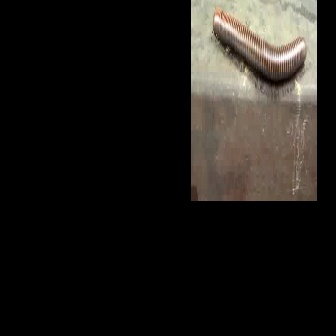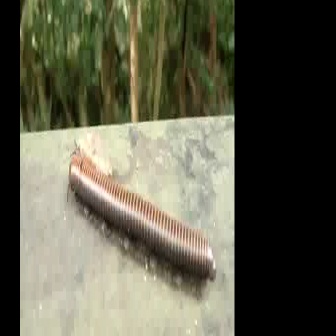
  Please identify the target specified by the bounding box [211,4,306,99] in the first image and locate it in the second image. Return the coordinates in [x_min,y_min,x_max,y_max] format.
Answer: [66,149,215,297]